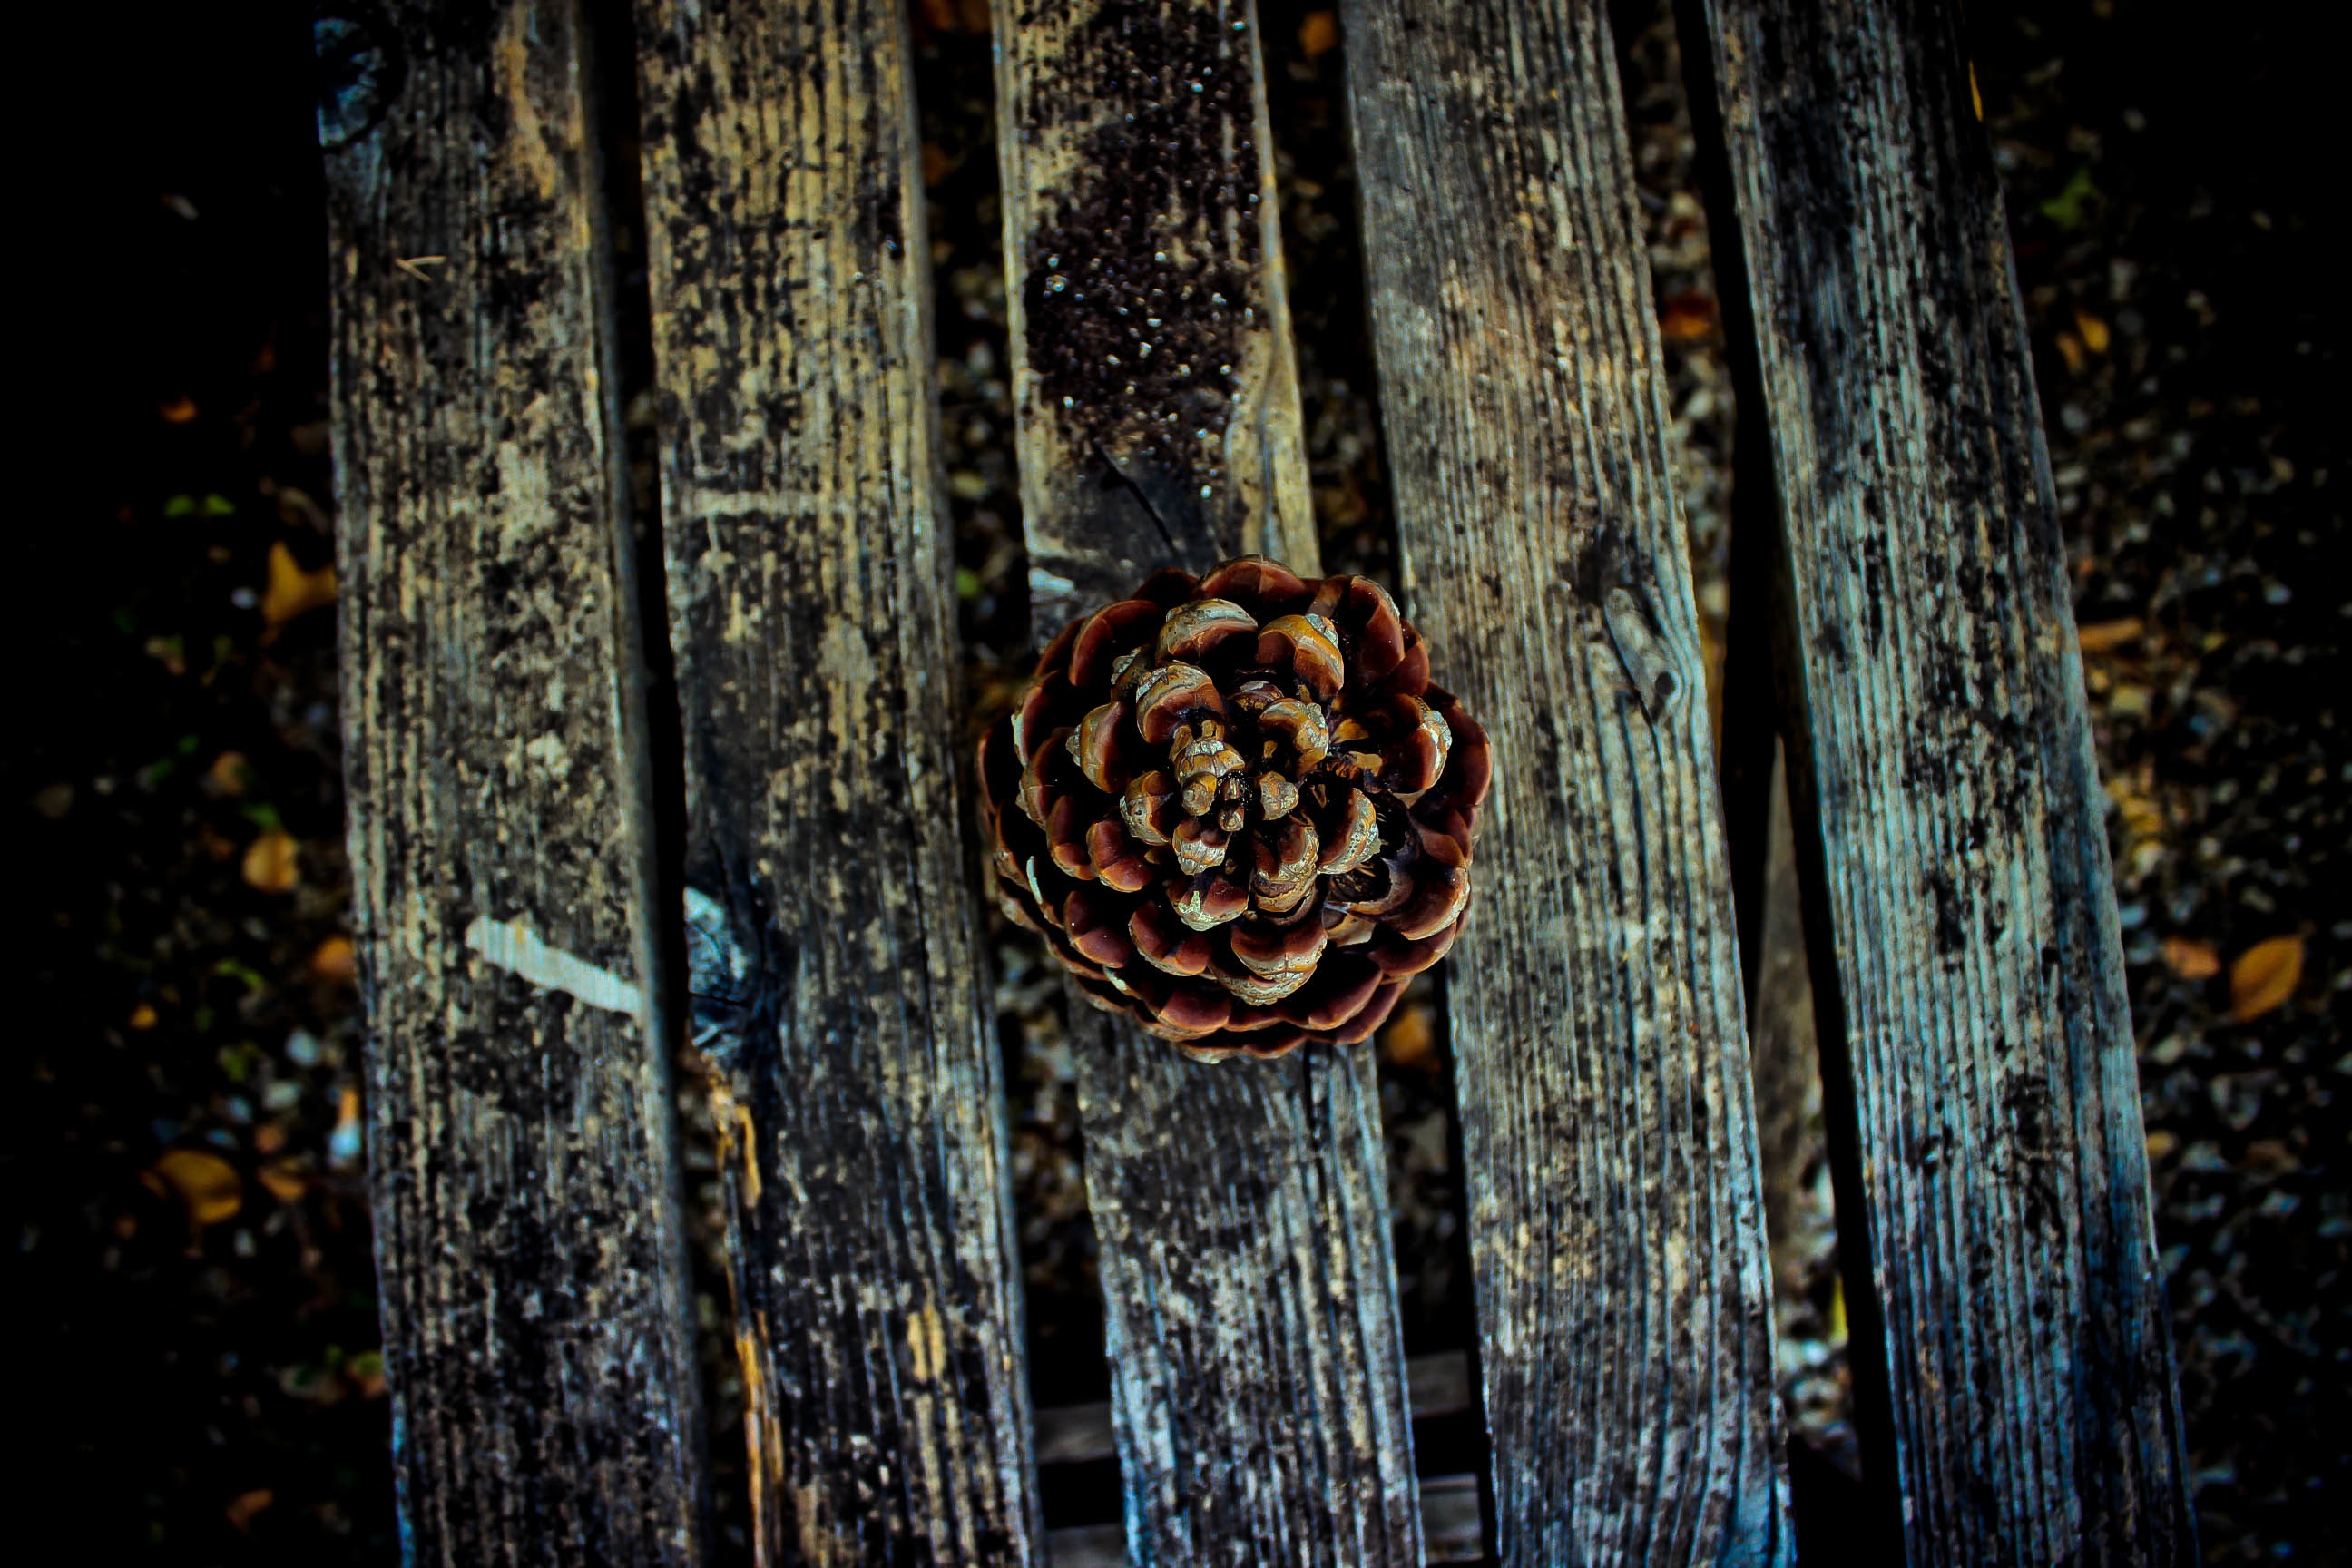
tree, branch, light, wood, sunlight, texture, leaf, trunk, reflection, autumn, darkness, macro photography, computer wallpaper